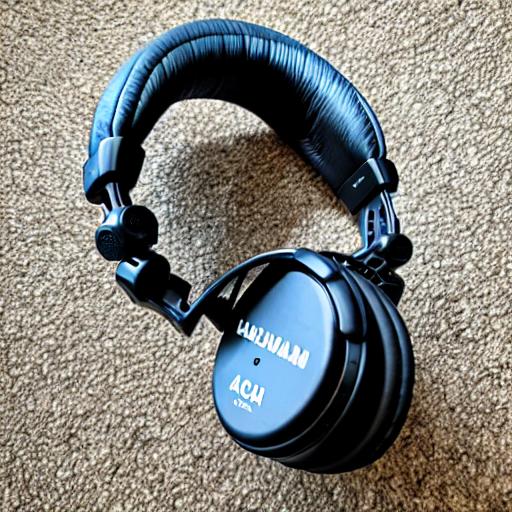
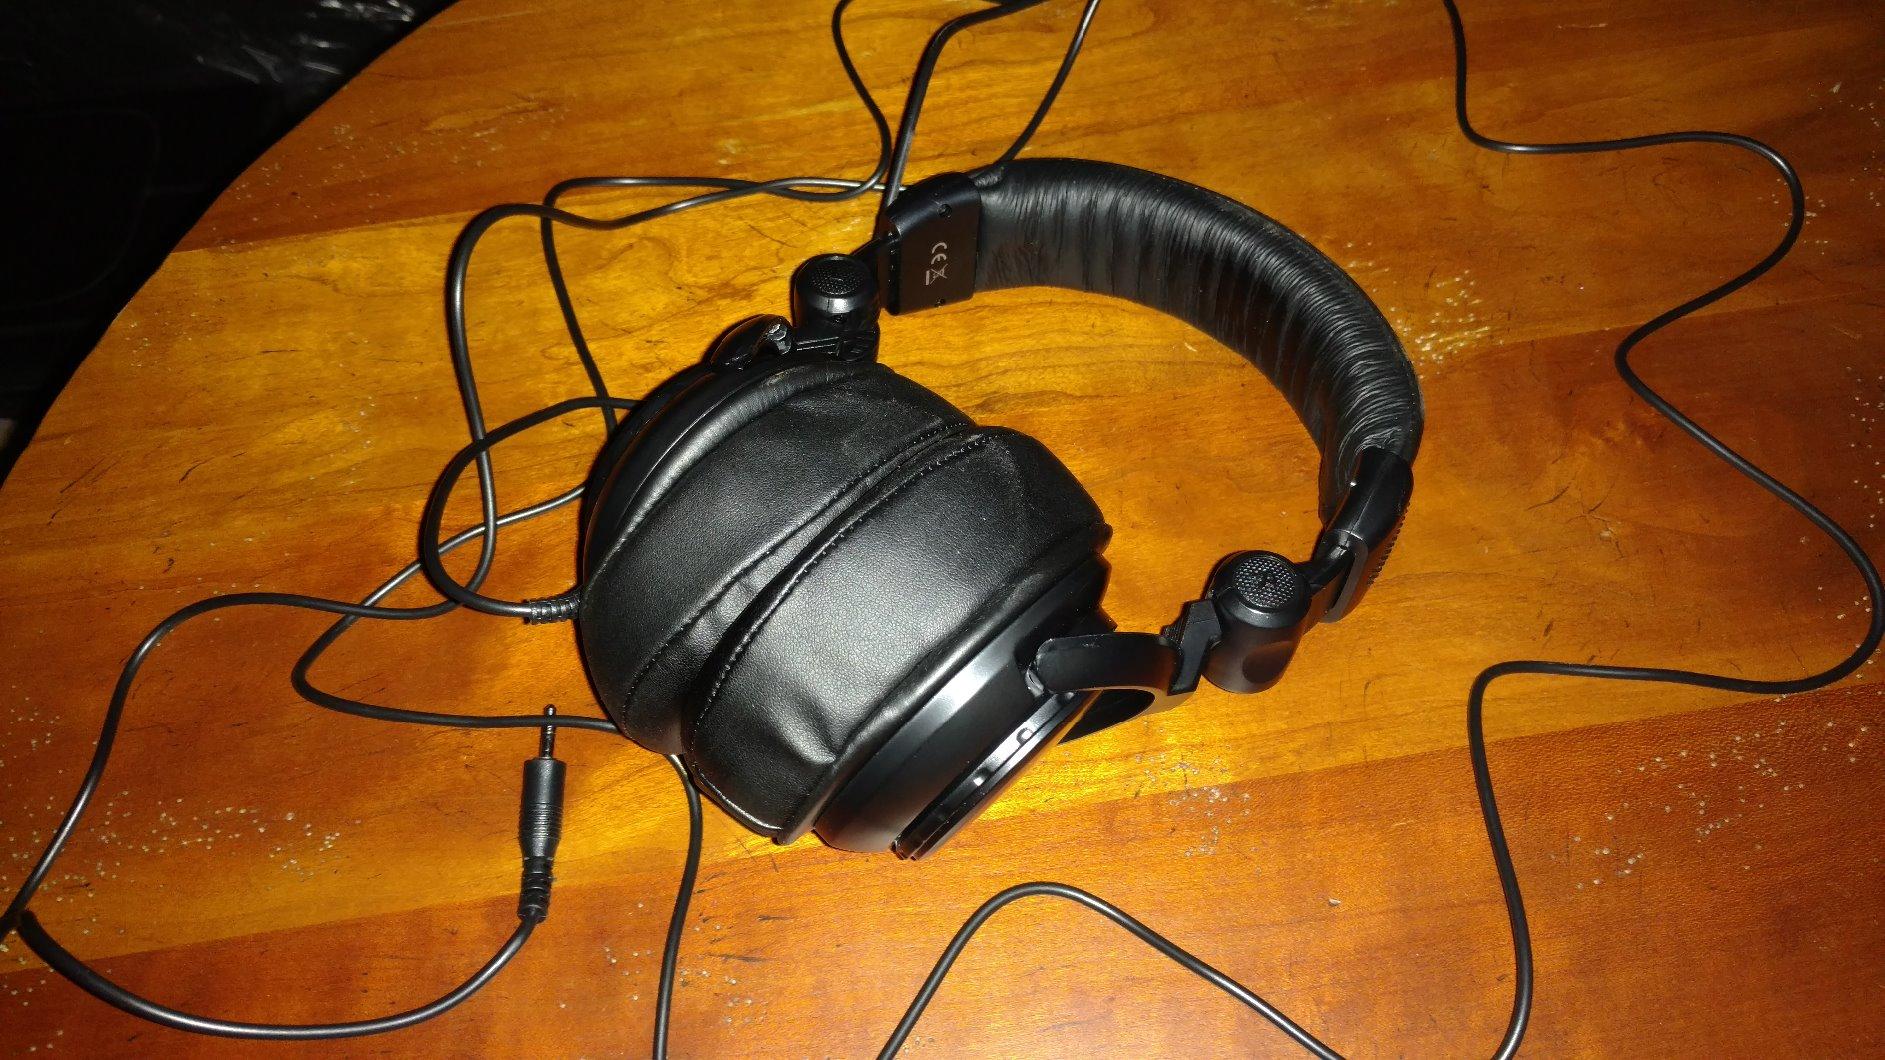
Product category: headphones
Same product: no